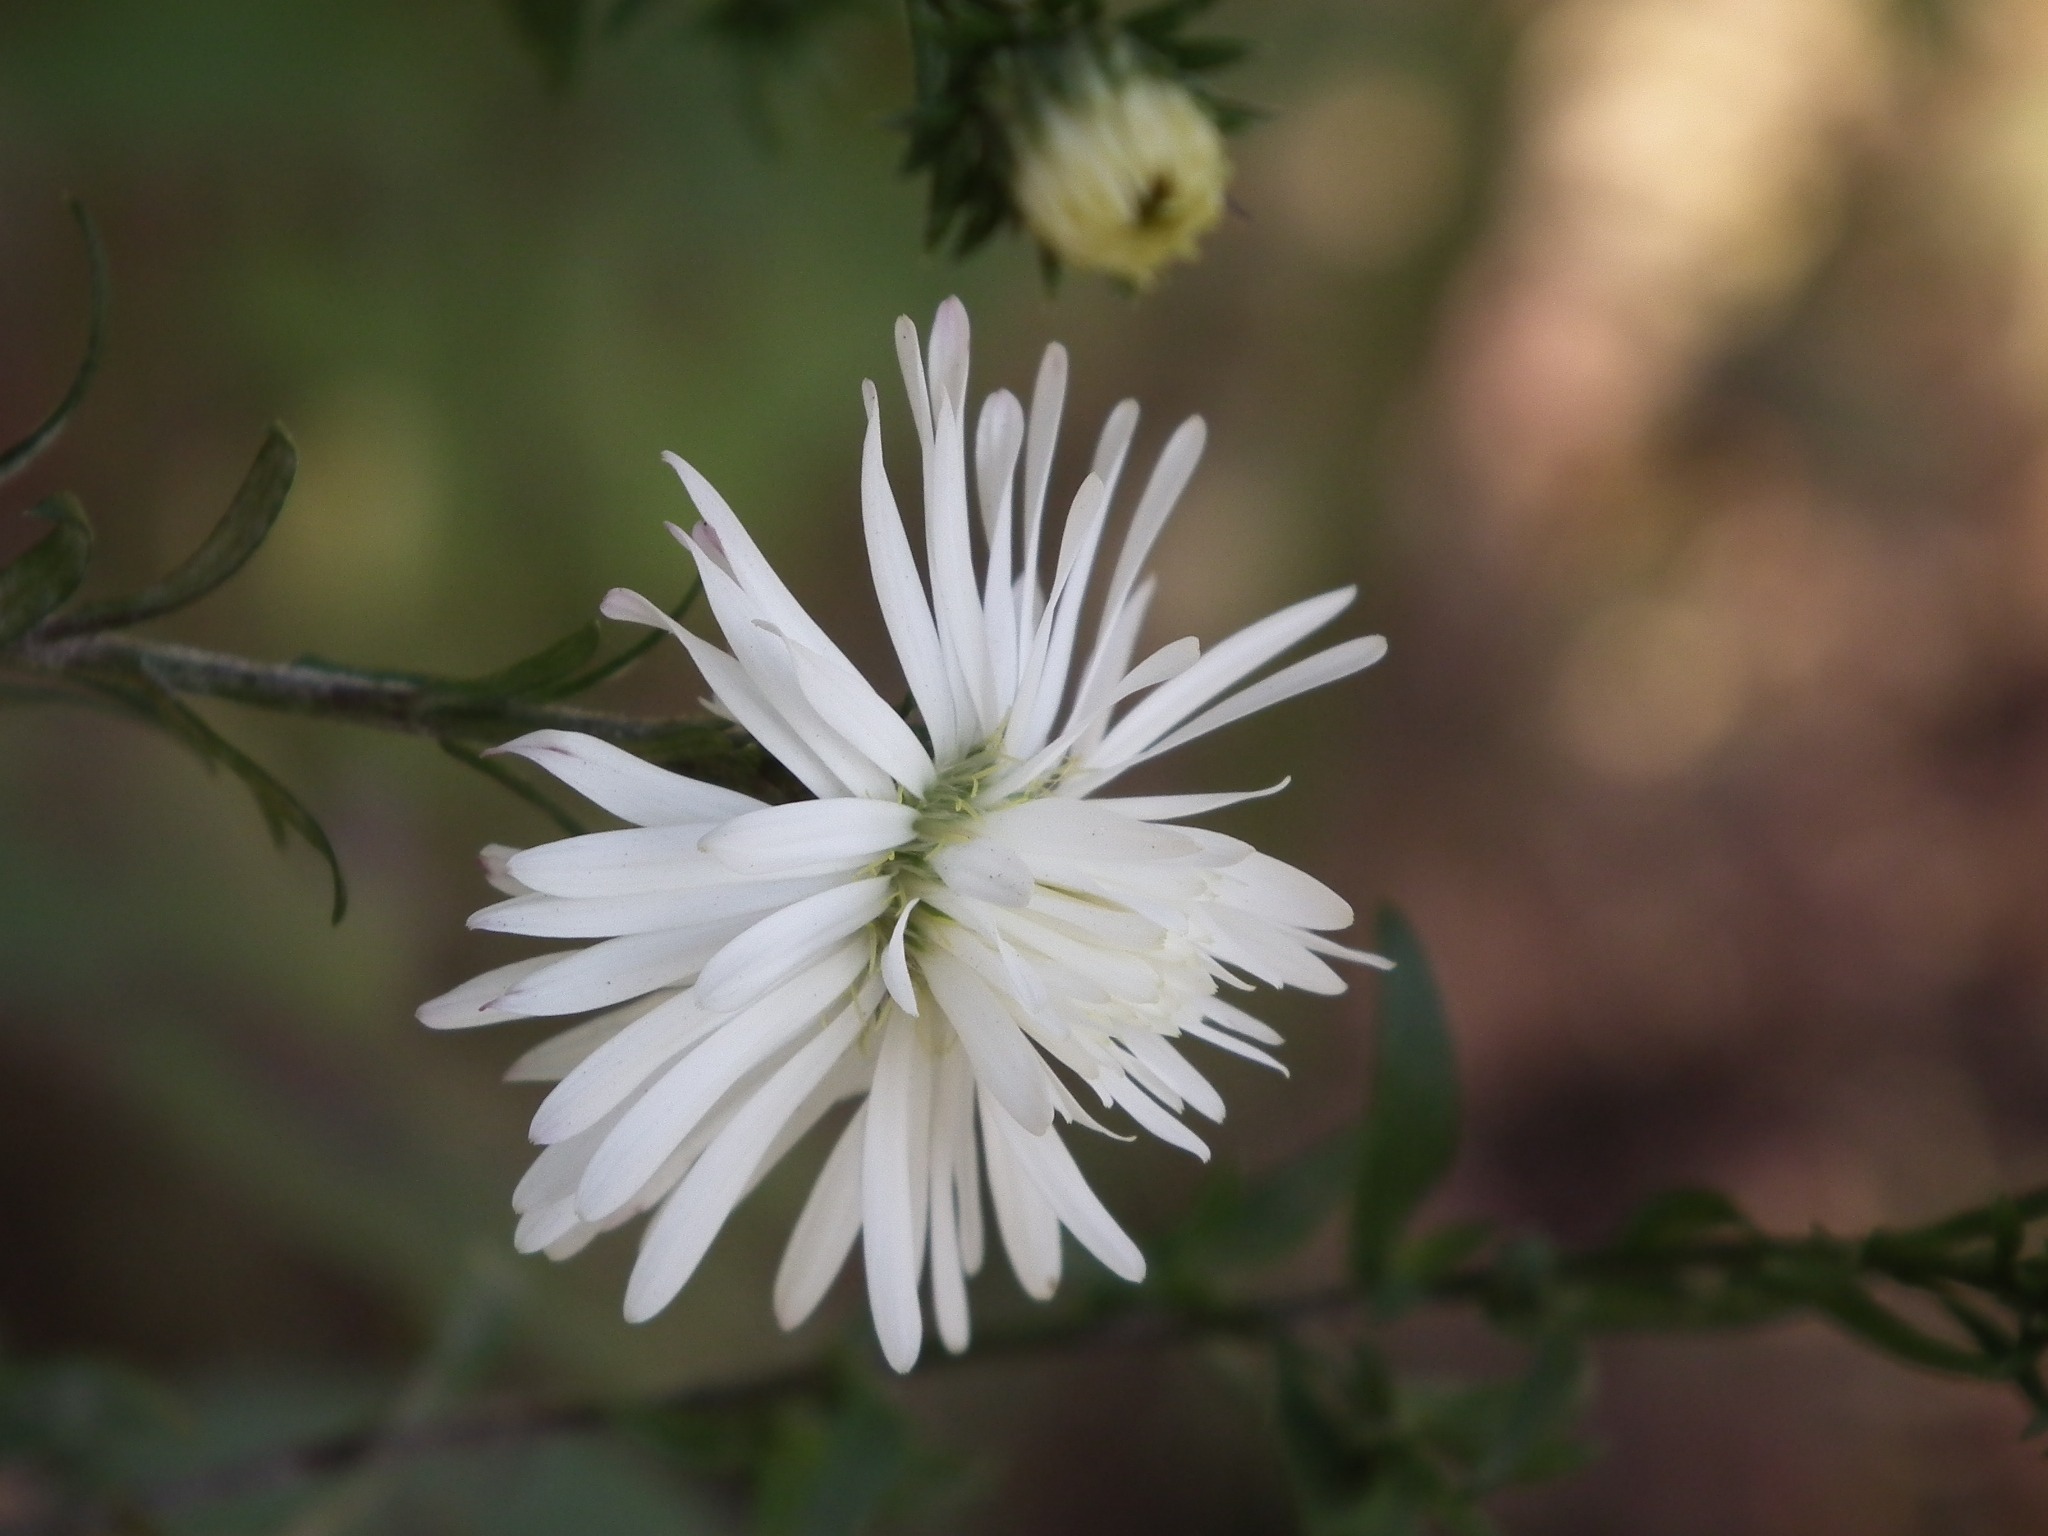
nature, blossom, plant, white, flower, petal, bloom, summer, herb, produce, botany, colorful, garden, flora, wildflower, flowers, flower bed, close up, leaves, lovely, petals, beautiful, chrysanthemum, bud, dianthus, macro photography, ornamental plant, summer flowers, garden flowers, garden flower, flowering plant, daisy family, plant stem, land plant, pink family